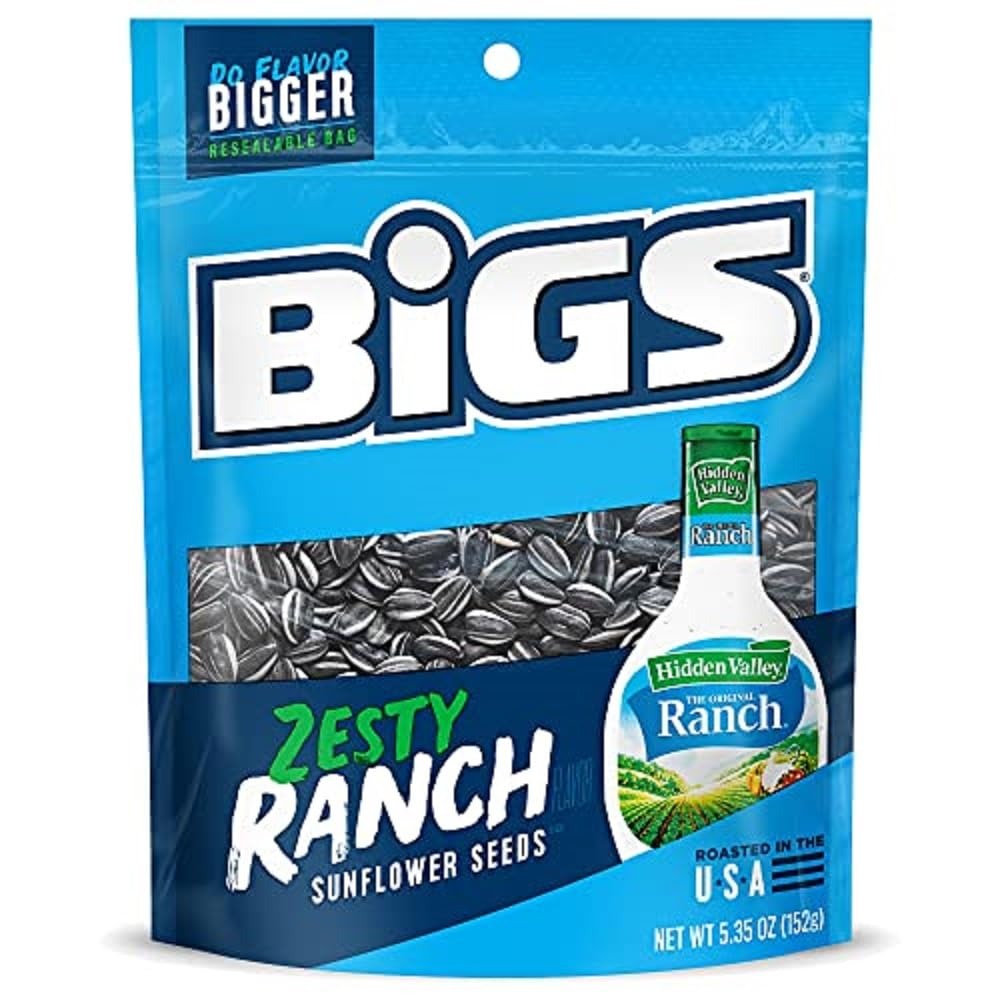
Item Name: BIGS Hidden Valley Ranch Sunflower Seeds, Keto Friendly Snack, Low Carb Lifestyle, 5.35 oz Bag
Bullet Point 1: Contains one 5.35-ounce bag of BIGS Hidden Valley Ranch Sunflower Seeds
Bullet Point 2: The buttermilk ranch flavor you know and love combined with our crunchy, delicious seeds—it's a match made in heaven!
Bullet Point 3: Fire-roasted for the biggest kernel crunch, and in a convenient resealable bag
Bullet Point 4: No artificial colors or preservatives in this quick, flavorful snack
Bullet Point 5: Keto Friendly snack that fits a low carb lifestyle - 7g of Protein, 4g Net Carbs (7g Total Carbs minus 3g Dietary Fiber), and 0g Added Sugar per serving
Bullet Point 6: We always use the highest-quality jumbo seeds from U.S. soil
Value: 5.35
Unit: Ounce

Price: 2.69